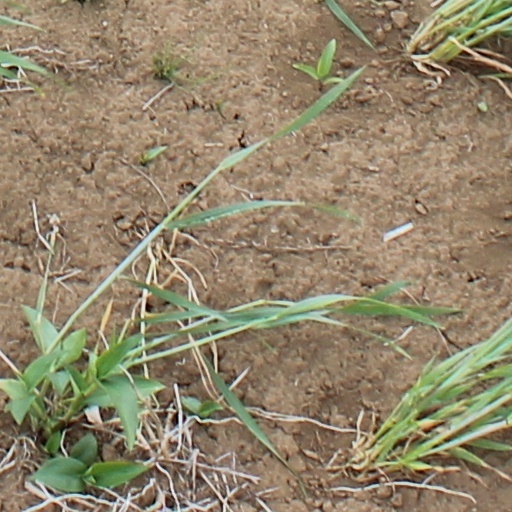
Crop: wheat